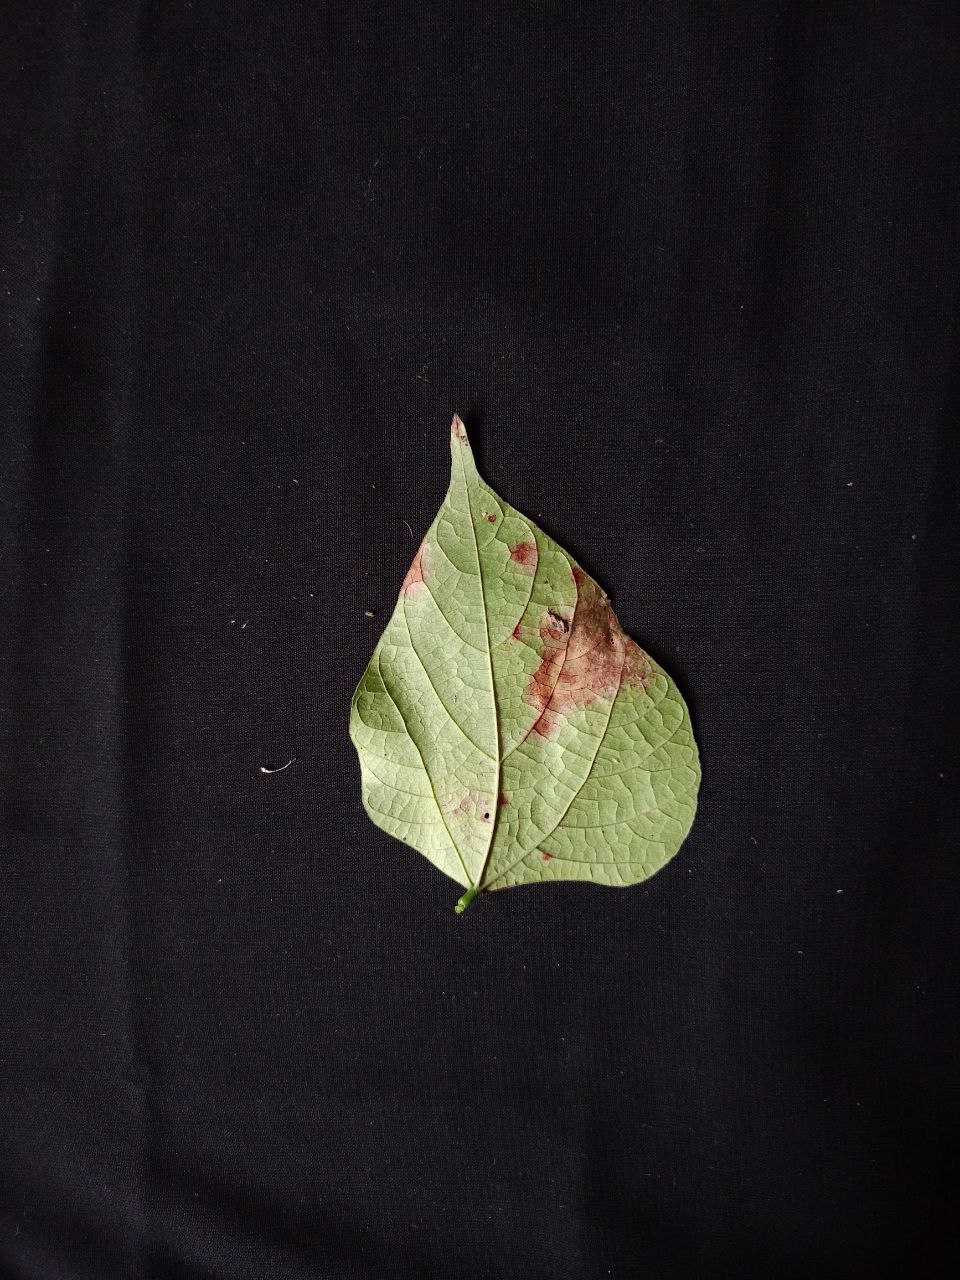
Crop: bean
Leaf condition: Blight